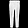
Label: Trouser